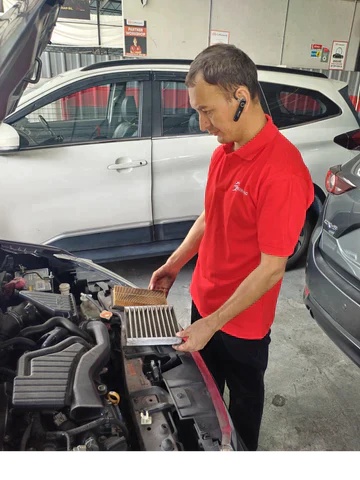
Honda Accord Standard Service
Brand: My Mechanic
Services Included: ✅ Engine Oil Replacement ✅ Oil Filter Replacement ✅ Wiper Fluid Replacement ✅ Air Filter Replacement ✅ Interior Cabin Vacuuming (Carpet & Seats) ✅ Heater/Spark Plugs Checking ✅ Battery Water Top Up ✅ Coolant Top Up ✅ Brake Fluid Top Up ✅ A/C Filter Cleaning ✅ Car Scanning Included ✅ Fuel Filter Checked ✅ Front Brake Pads Serviced ✅ Rear Brake Shoes Serviced
Category: Services > Automotive Services > Car Repair & Maintenance